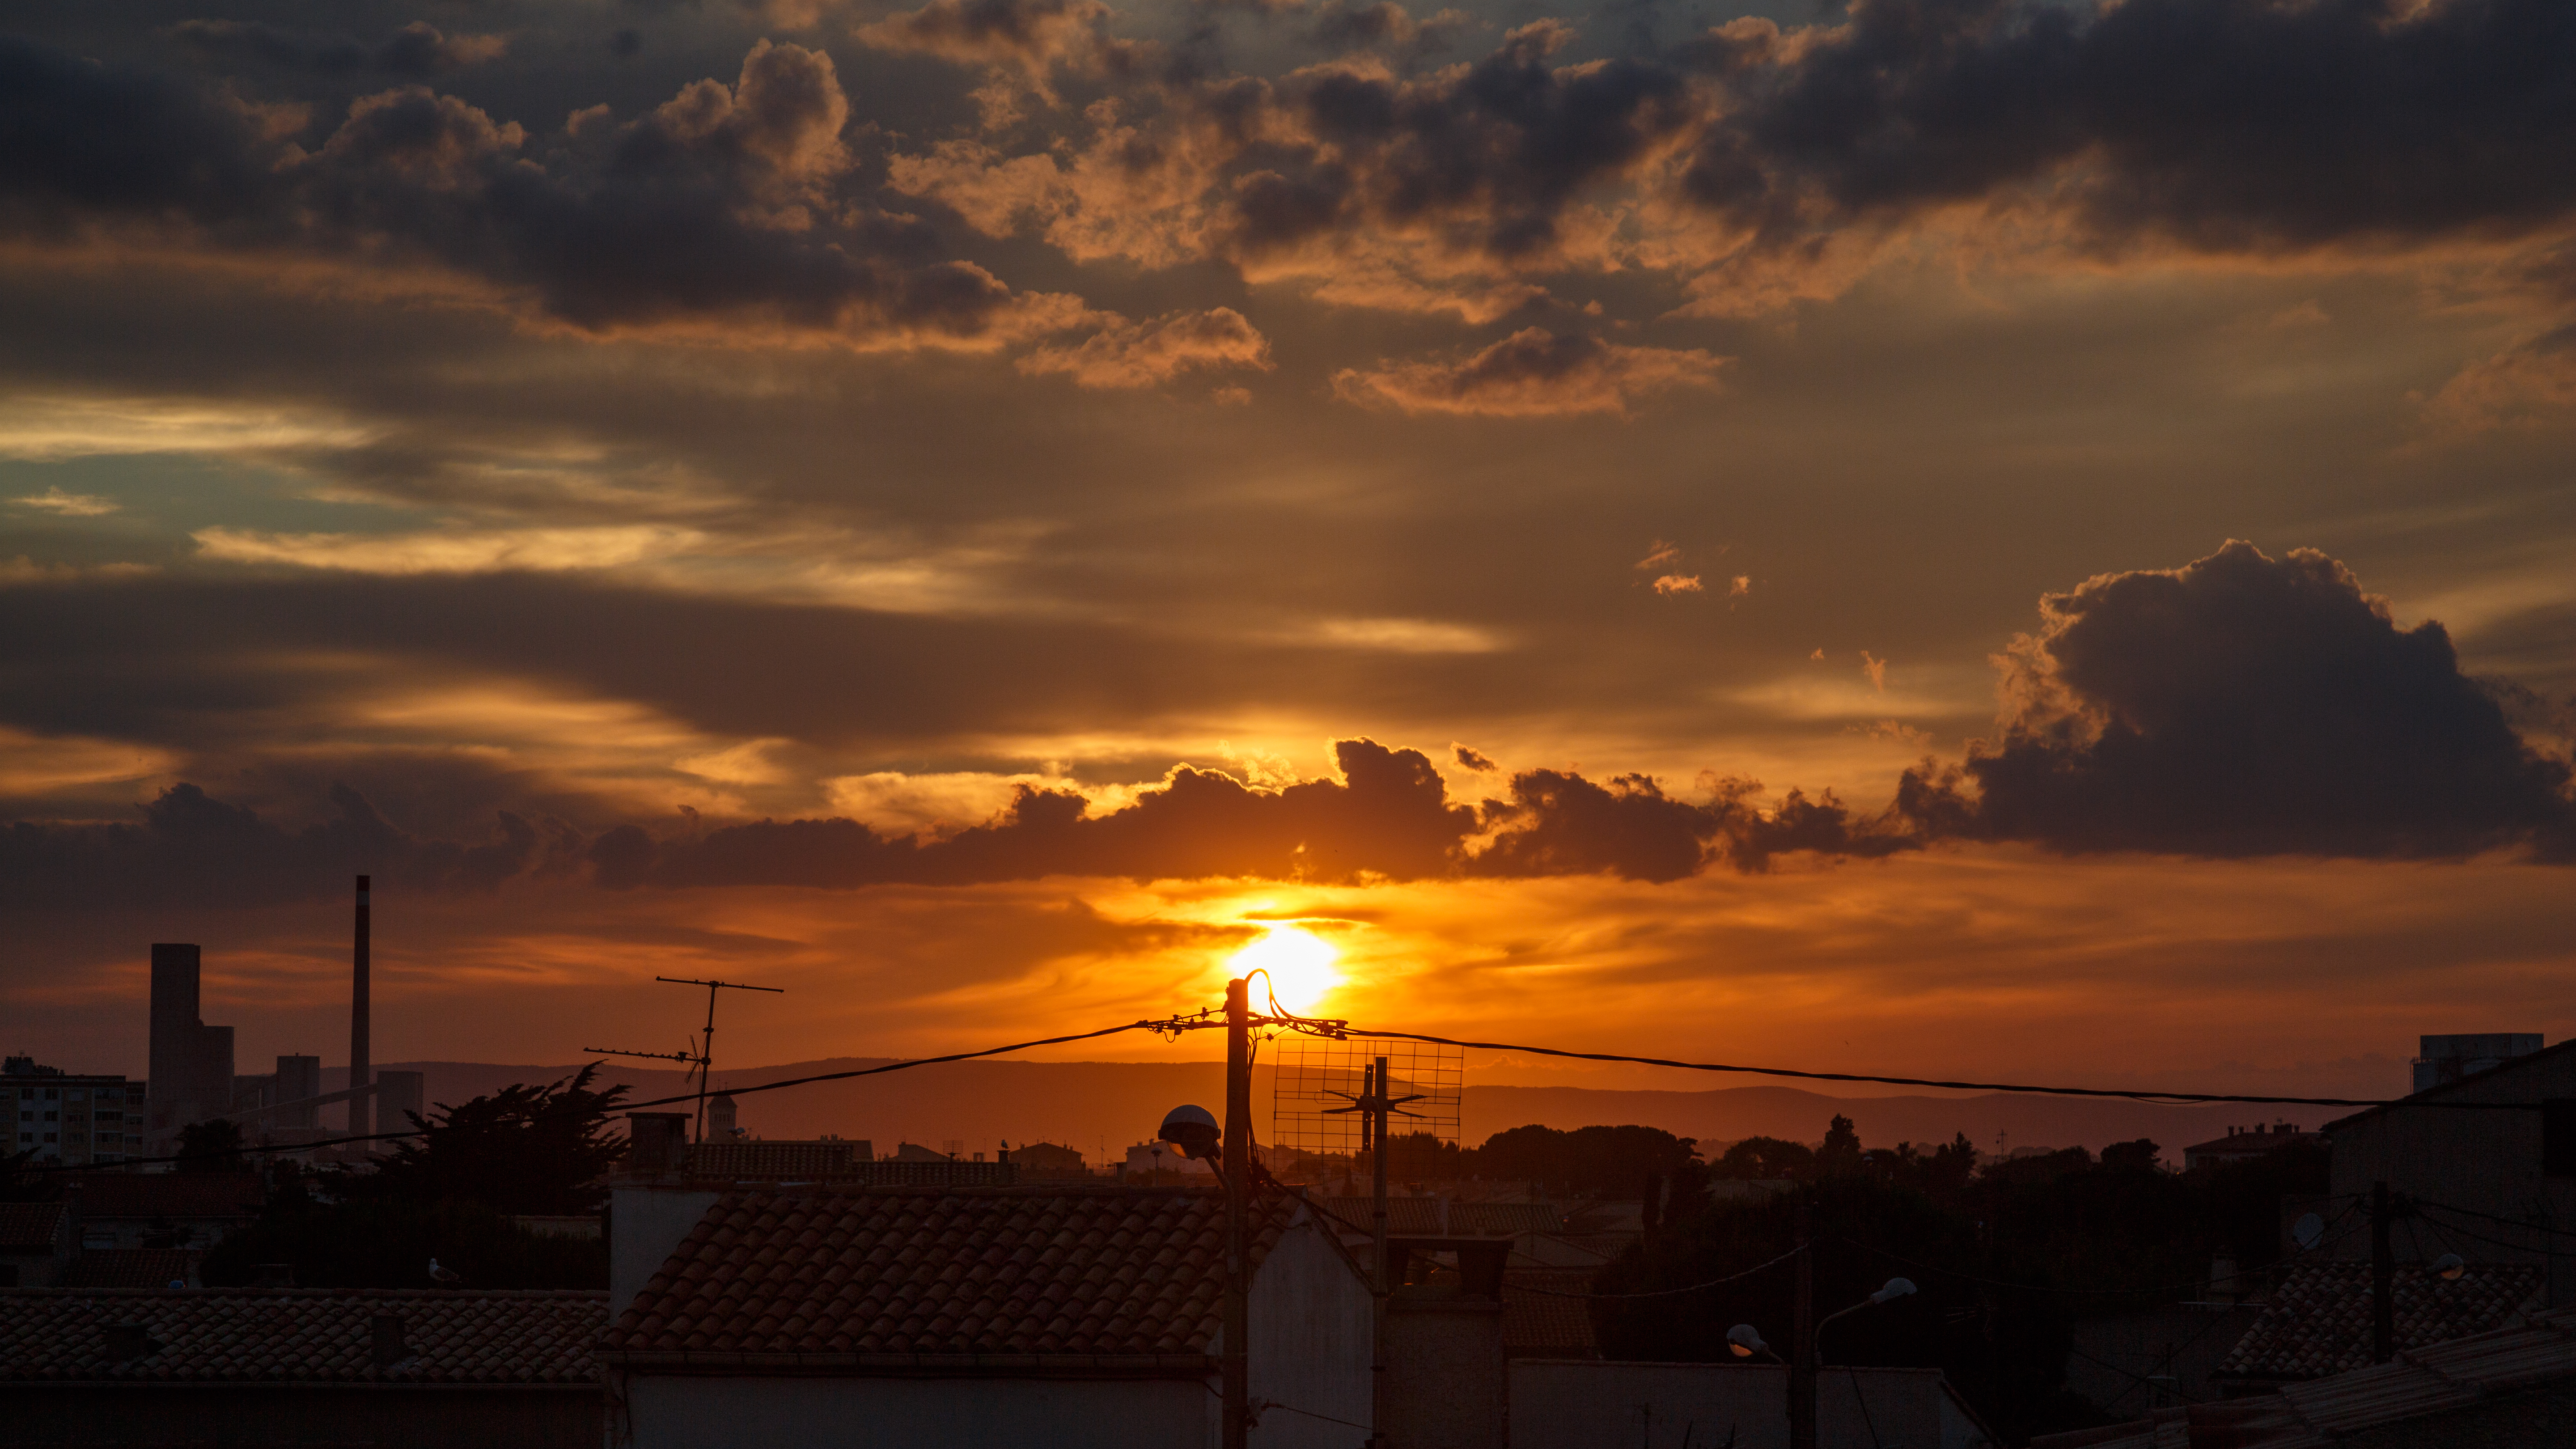
horizon, cloud, sky, sun, sunrise, sunset, sunlight, morning, dawn, atmosphere, dusk, evening, clouds, nuages, nuage, couleur, coucherdesoleil, coucher, skyscape, sunsettime, sunriseandsunset, sunrisesunset, couchant, afterglow, red sky at morning